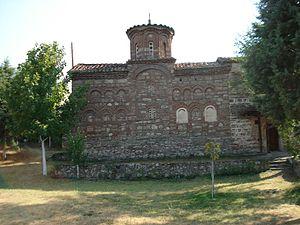
Cet article recense les sites concernés par l'observatoire mondial des monuments en 2014.
Le monastère de Polog est un monastère orthodoxe situé près du village de Pravednik, dans la municipalité de Kavadartsi, en Macédoine du Nord. Depuis la construction d'un barrage sur la Tsrna dans les années 1960, il se trouve sur les rives du lac artificiel de Tikvech et n'est accessible qu'en bateau. Il a été fondé au XIVᵉ siècle.